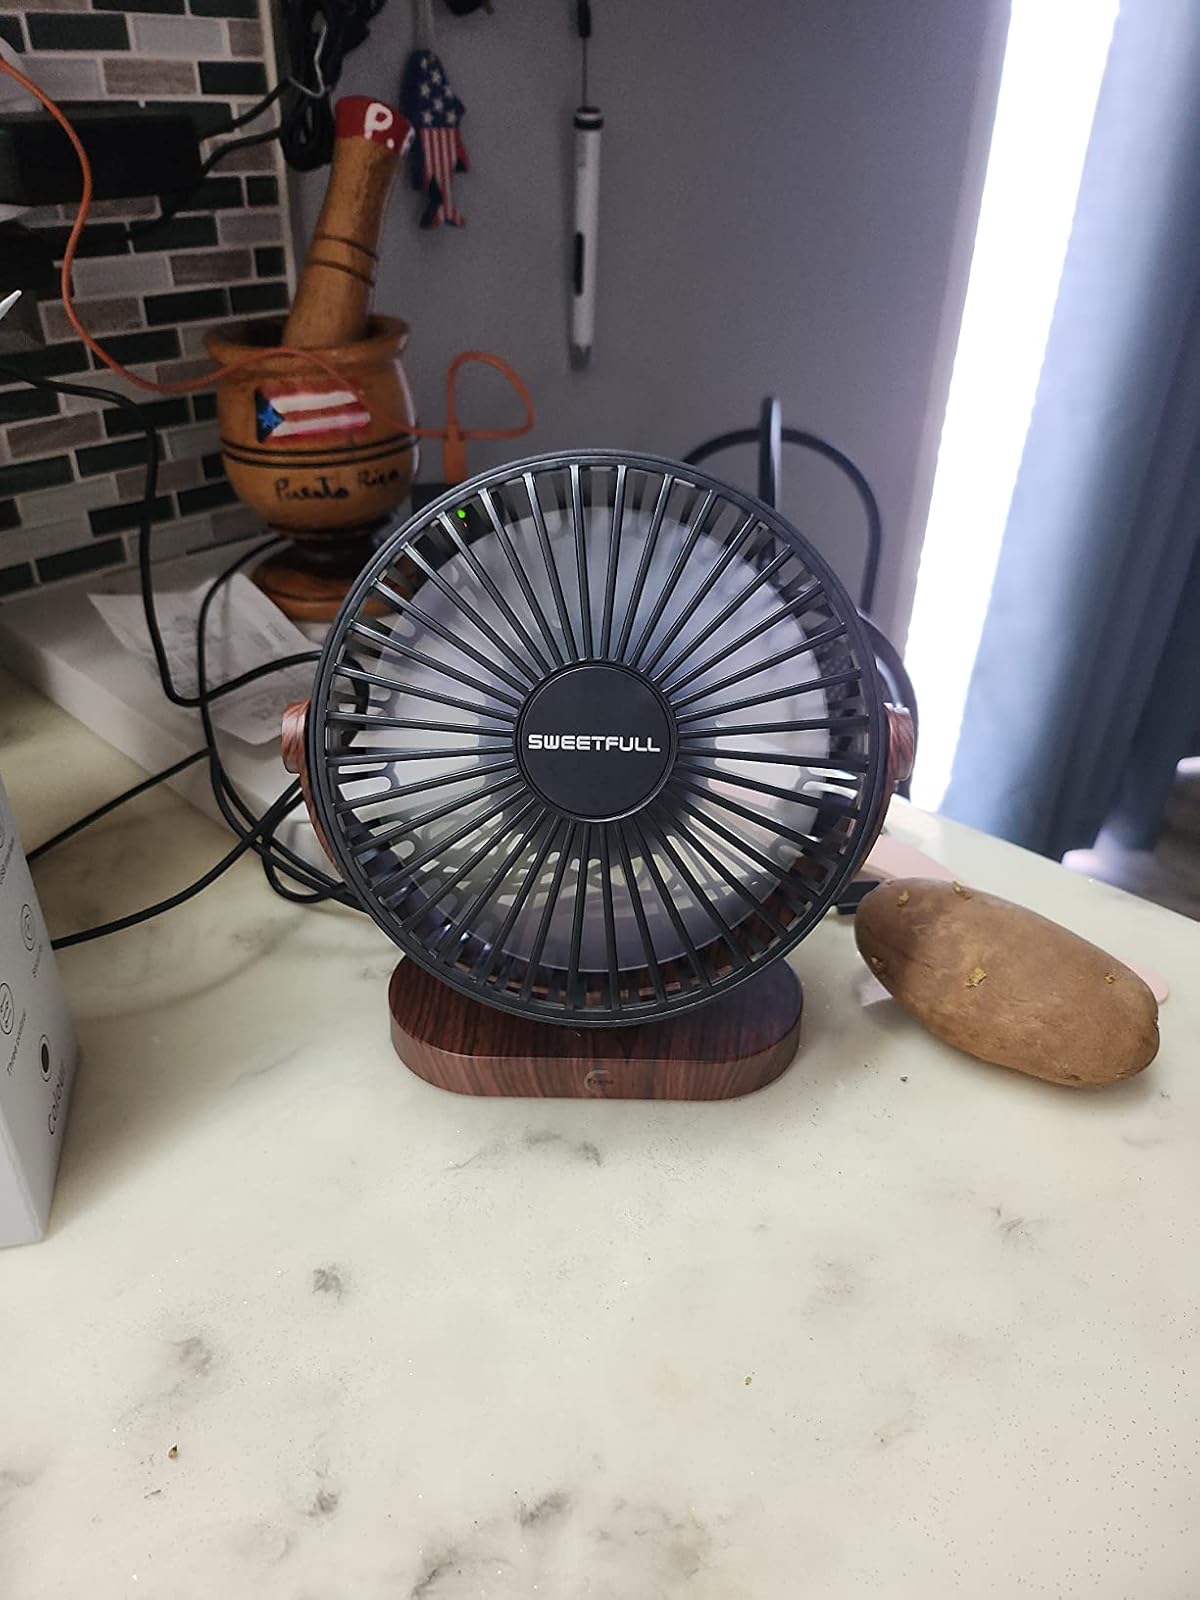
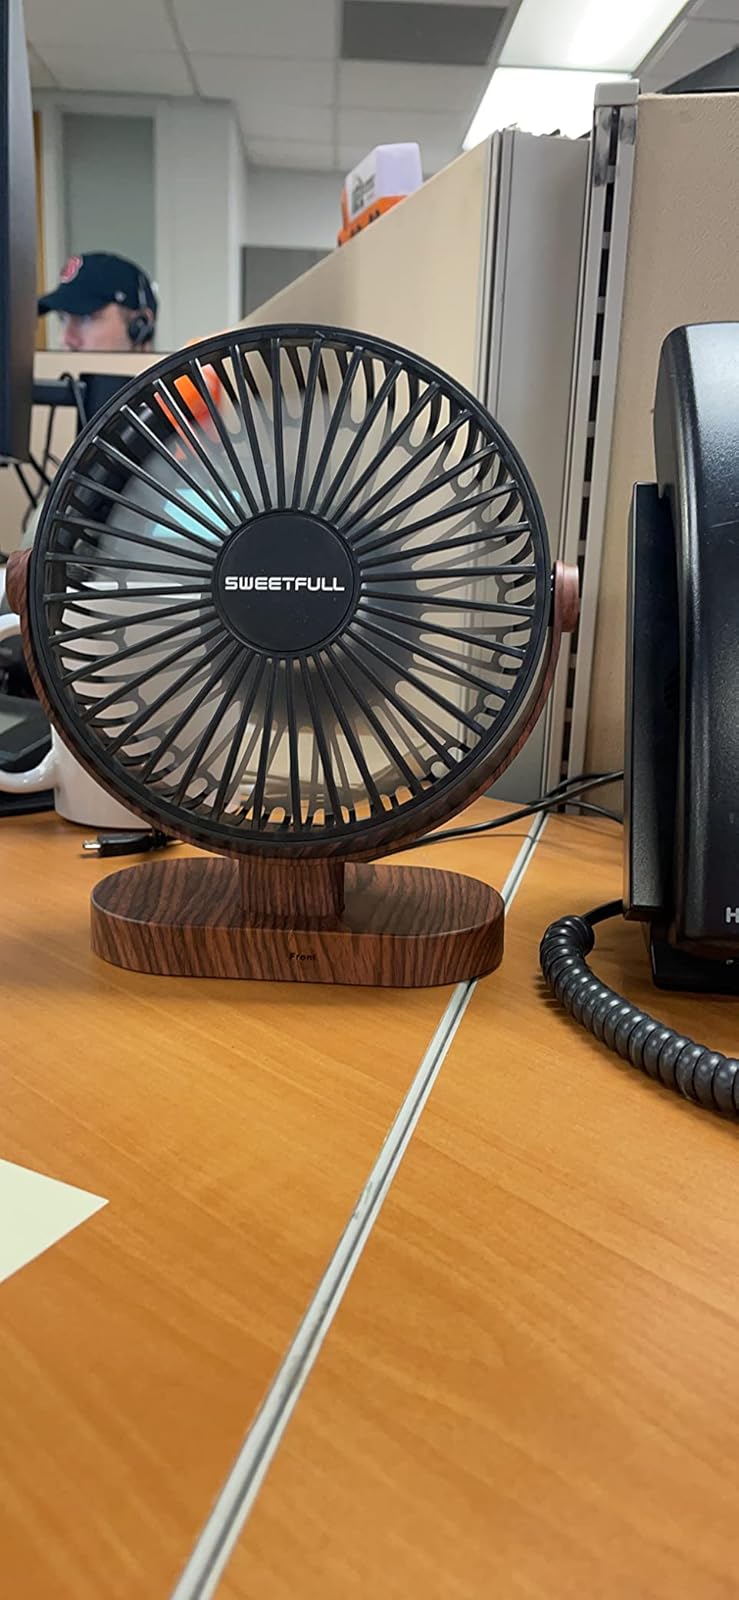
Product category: fan
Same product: yes